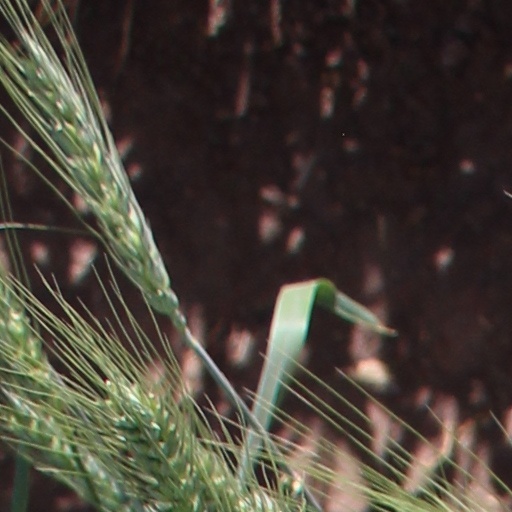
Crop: wheat